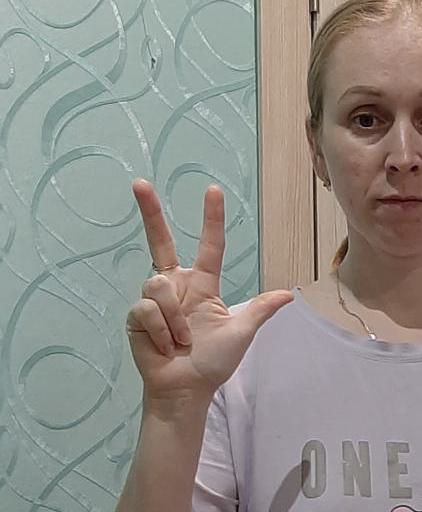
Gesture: three2